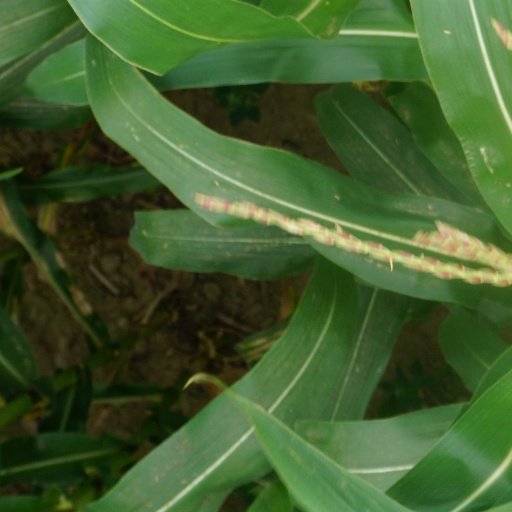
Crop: maize; corn